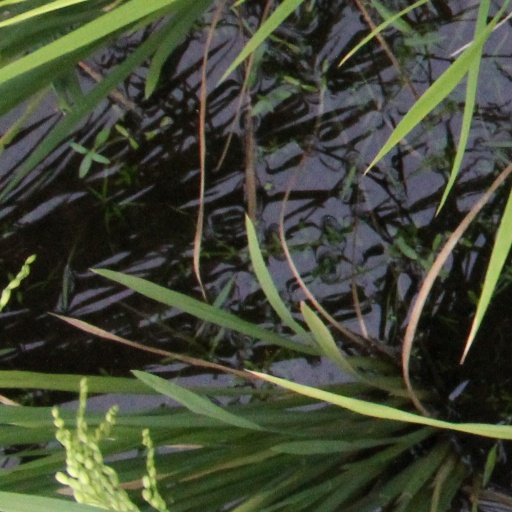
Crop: rice